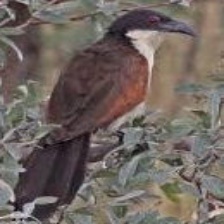
Species: COPPERY TAILED COUCAL
Scientific name: CENTROPUS CUPREICAUDUS